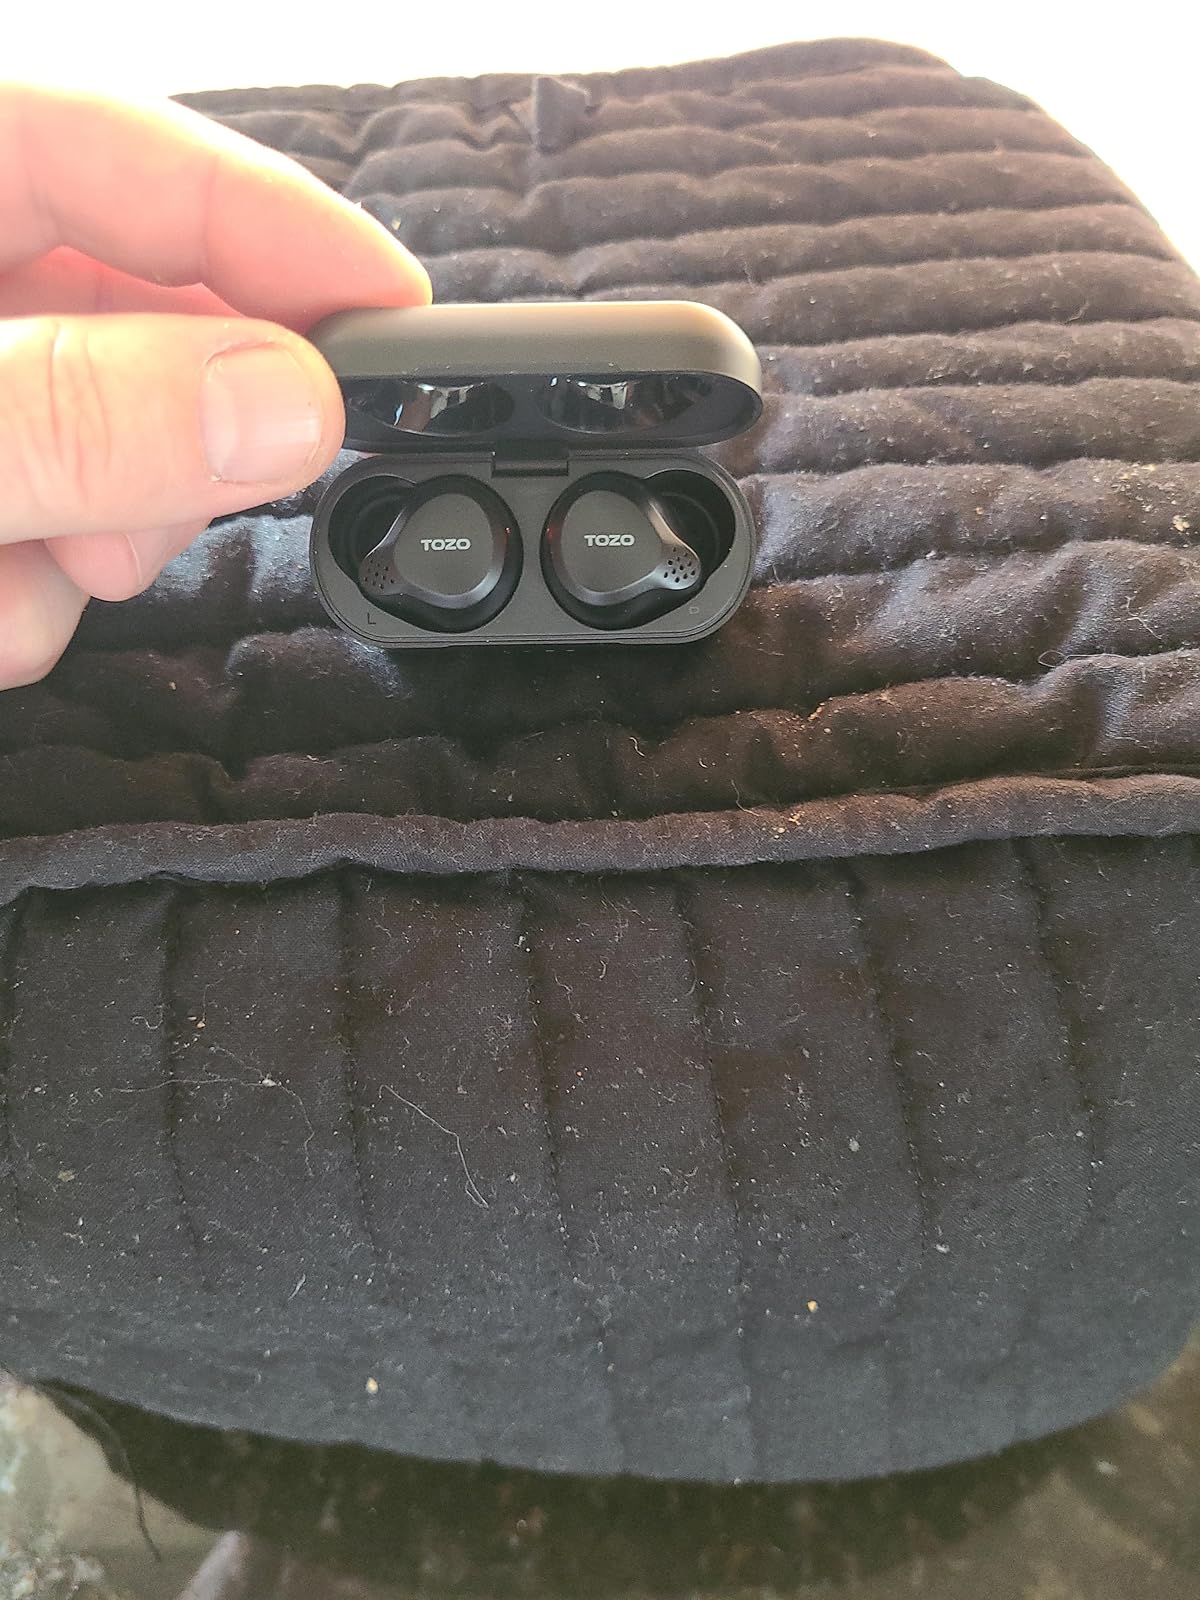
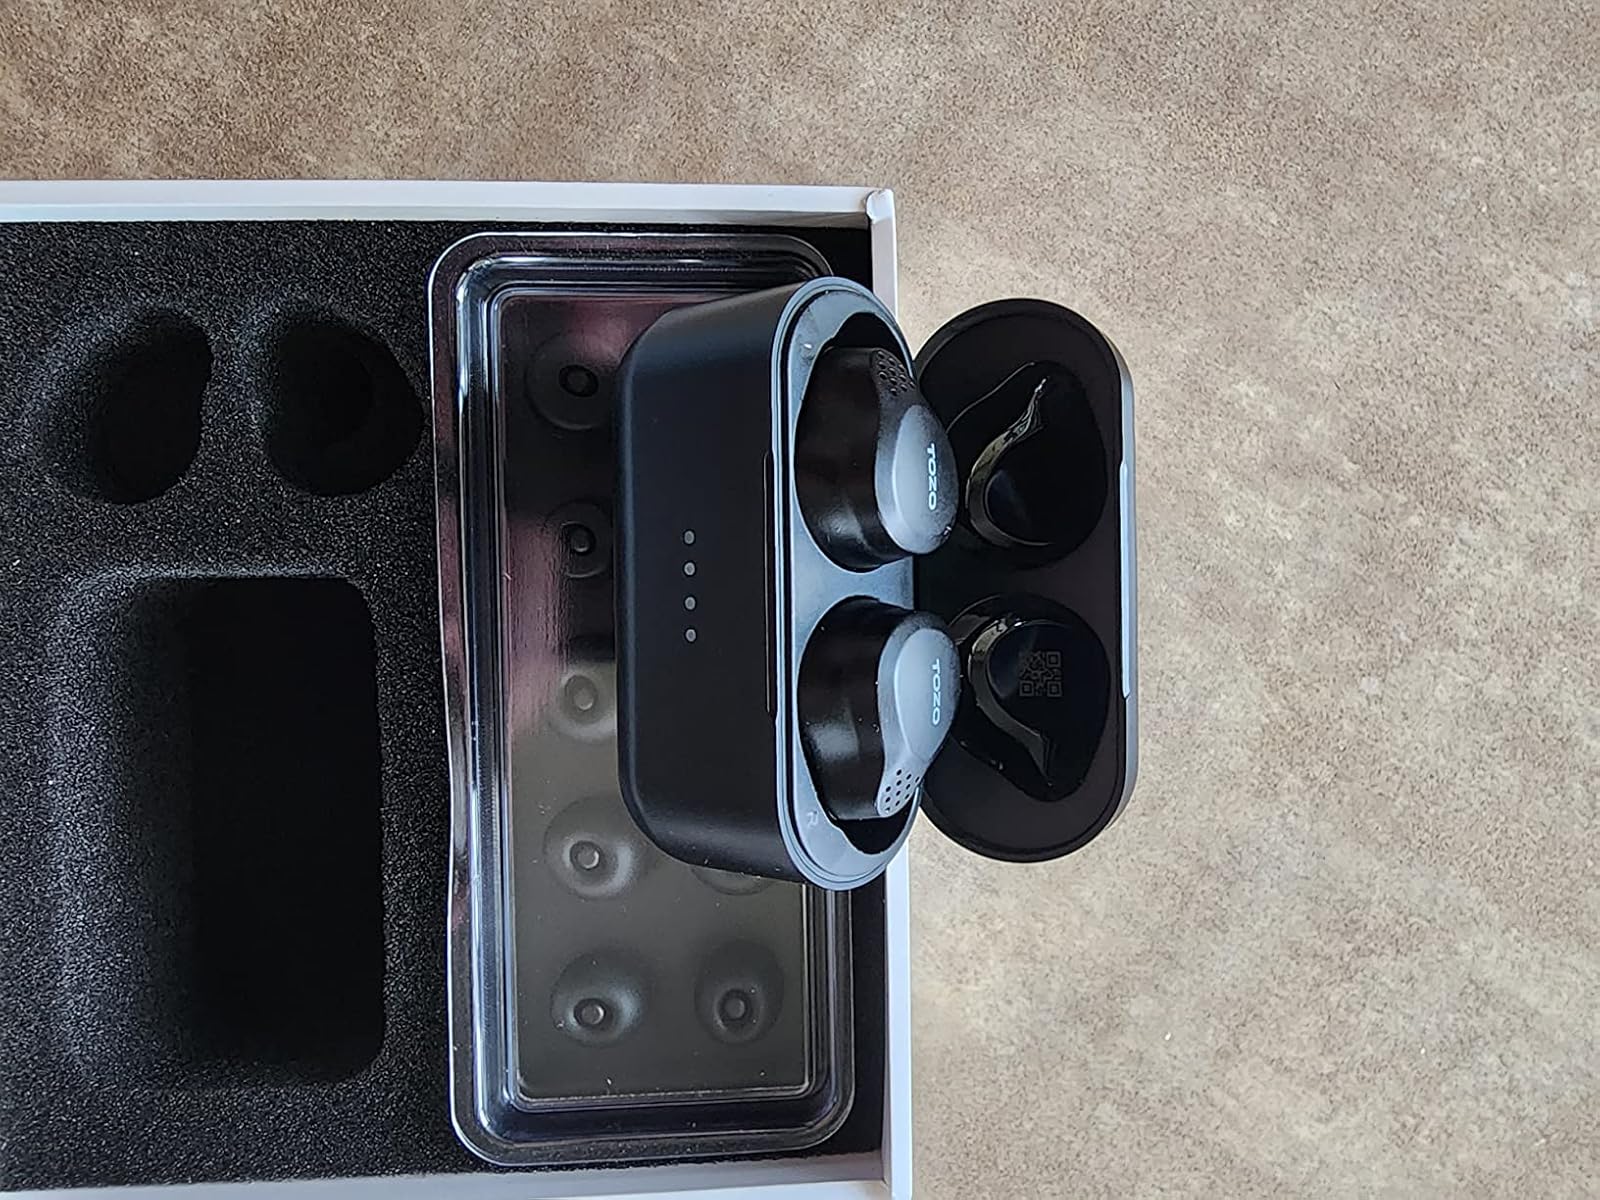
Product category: earbuds
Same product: yes